2018 Marrakesh ePrix

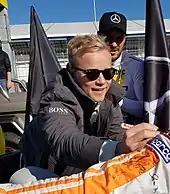
Felix Rosenqvist "(pictured in 2016)" passed Buemi to secure his third career victory and his second in a row.

Meanwhile, his teammate Abt overtook Piquet for fourth but was issued a drive-through penalty for his earlier contact with Lynn. Abt exited the pit lane behind Lynn in 15th place as Turvey moved to tenth. Multiple incidents occurred in the middle of the pack: Filippi and Mortara made contact and Félix da Costa hit Heidfeld who angrily gesticulated to the latter. Vergne was sixth and his teammate Lotterer 13th. The problems affecting the Audi pair of di Grassi and Abt promoted López to fourth. On lap 15, Lotterer steered off the racing line to retire with a hardware malfunction that locked his brakes. Course officials waved yellow flags at the section of the track Lotterer stopped at for half a minute until the race director decided a full course yellow was necessary. On the 16th lap, Bird slowed briefly with gearbox issues on the start/finish straight, allowing Rosenqvist to take second.